Hamilton Cuffe, 5th Earl of Desart

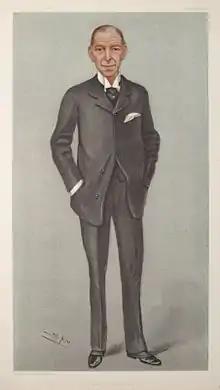
"Public Prosecutions" The Earl of Desart as caricatured by Spy (Leslie Ward) in Vanity Fair, January 1902.

Hamilton John Agmondesham Cuffe, 5th Earl of Desart, (30 August 1848 – 4 November 1934) was an Irish peer and barrister.